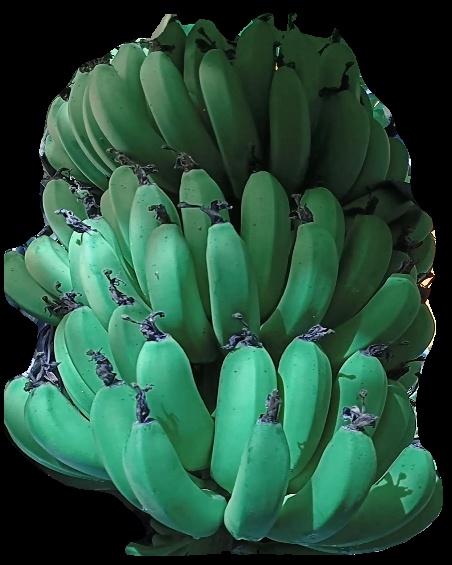
Variety: pachbale
Grade: grade1